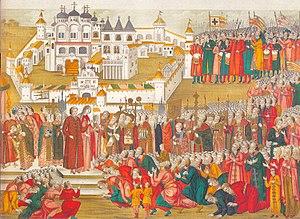
Le monastère Ipatiev ou monastère Saint-Hypathios est bâti au bord de la rivière Kostroma, près de la ville de Kostroma. Il appartient à l'Anneau d'or, région située au nord-est de Moscou, région fertile et riche en monastères, qui connut une exceptionnelle prospérité économique et culturelle entre le XIIᵉ et le XVIIᵉ siècle.